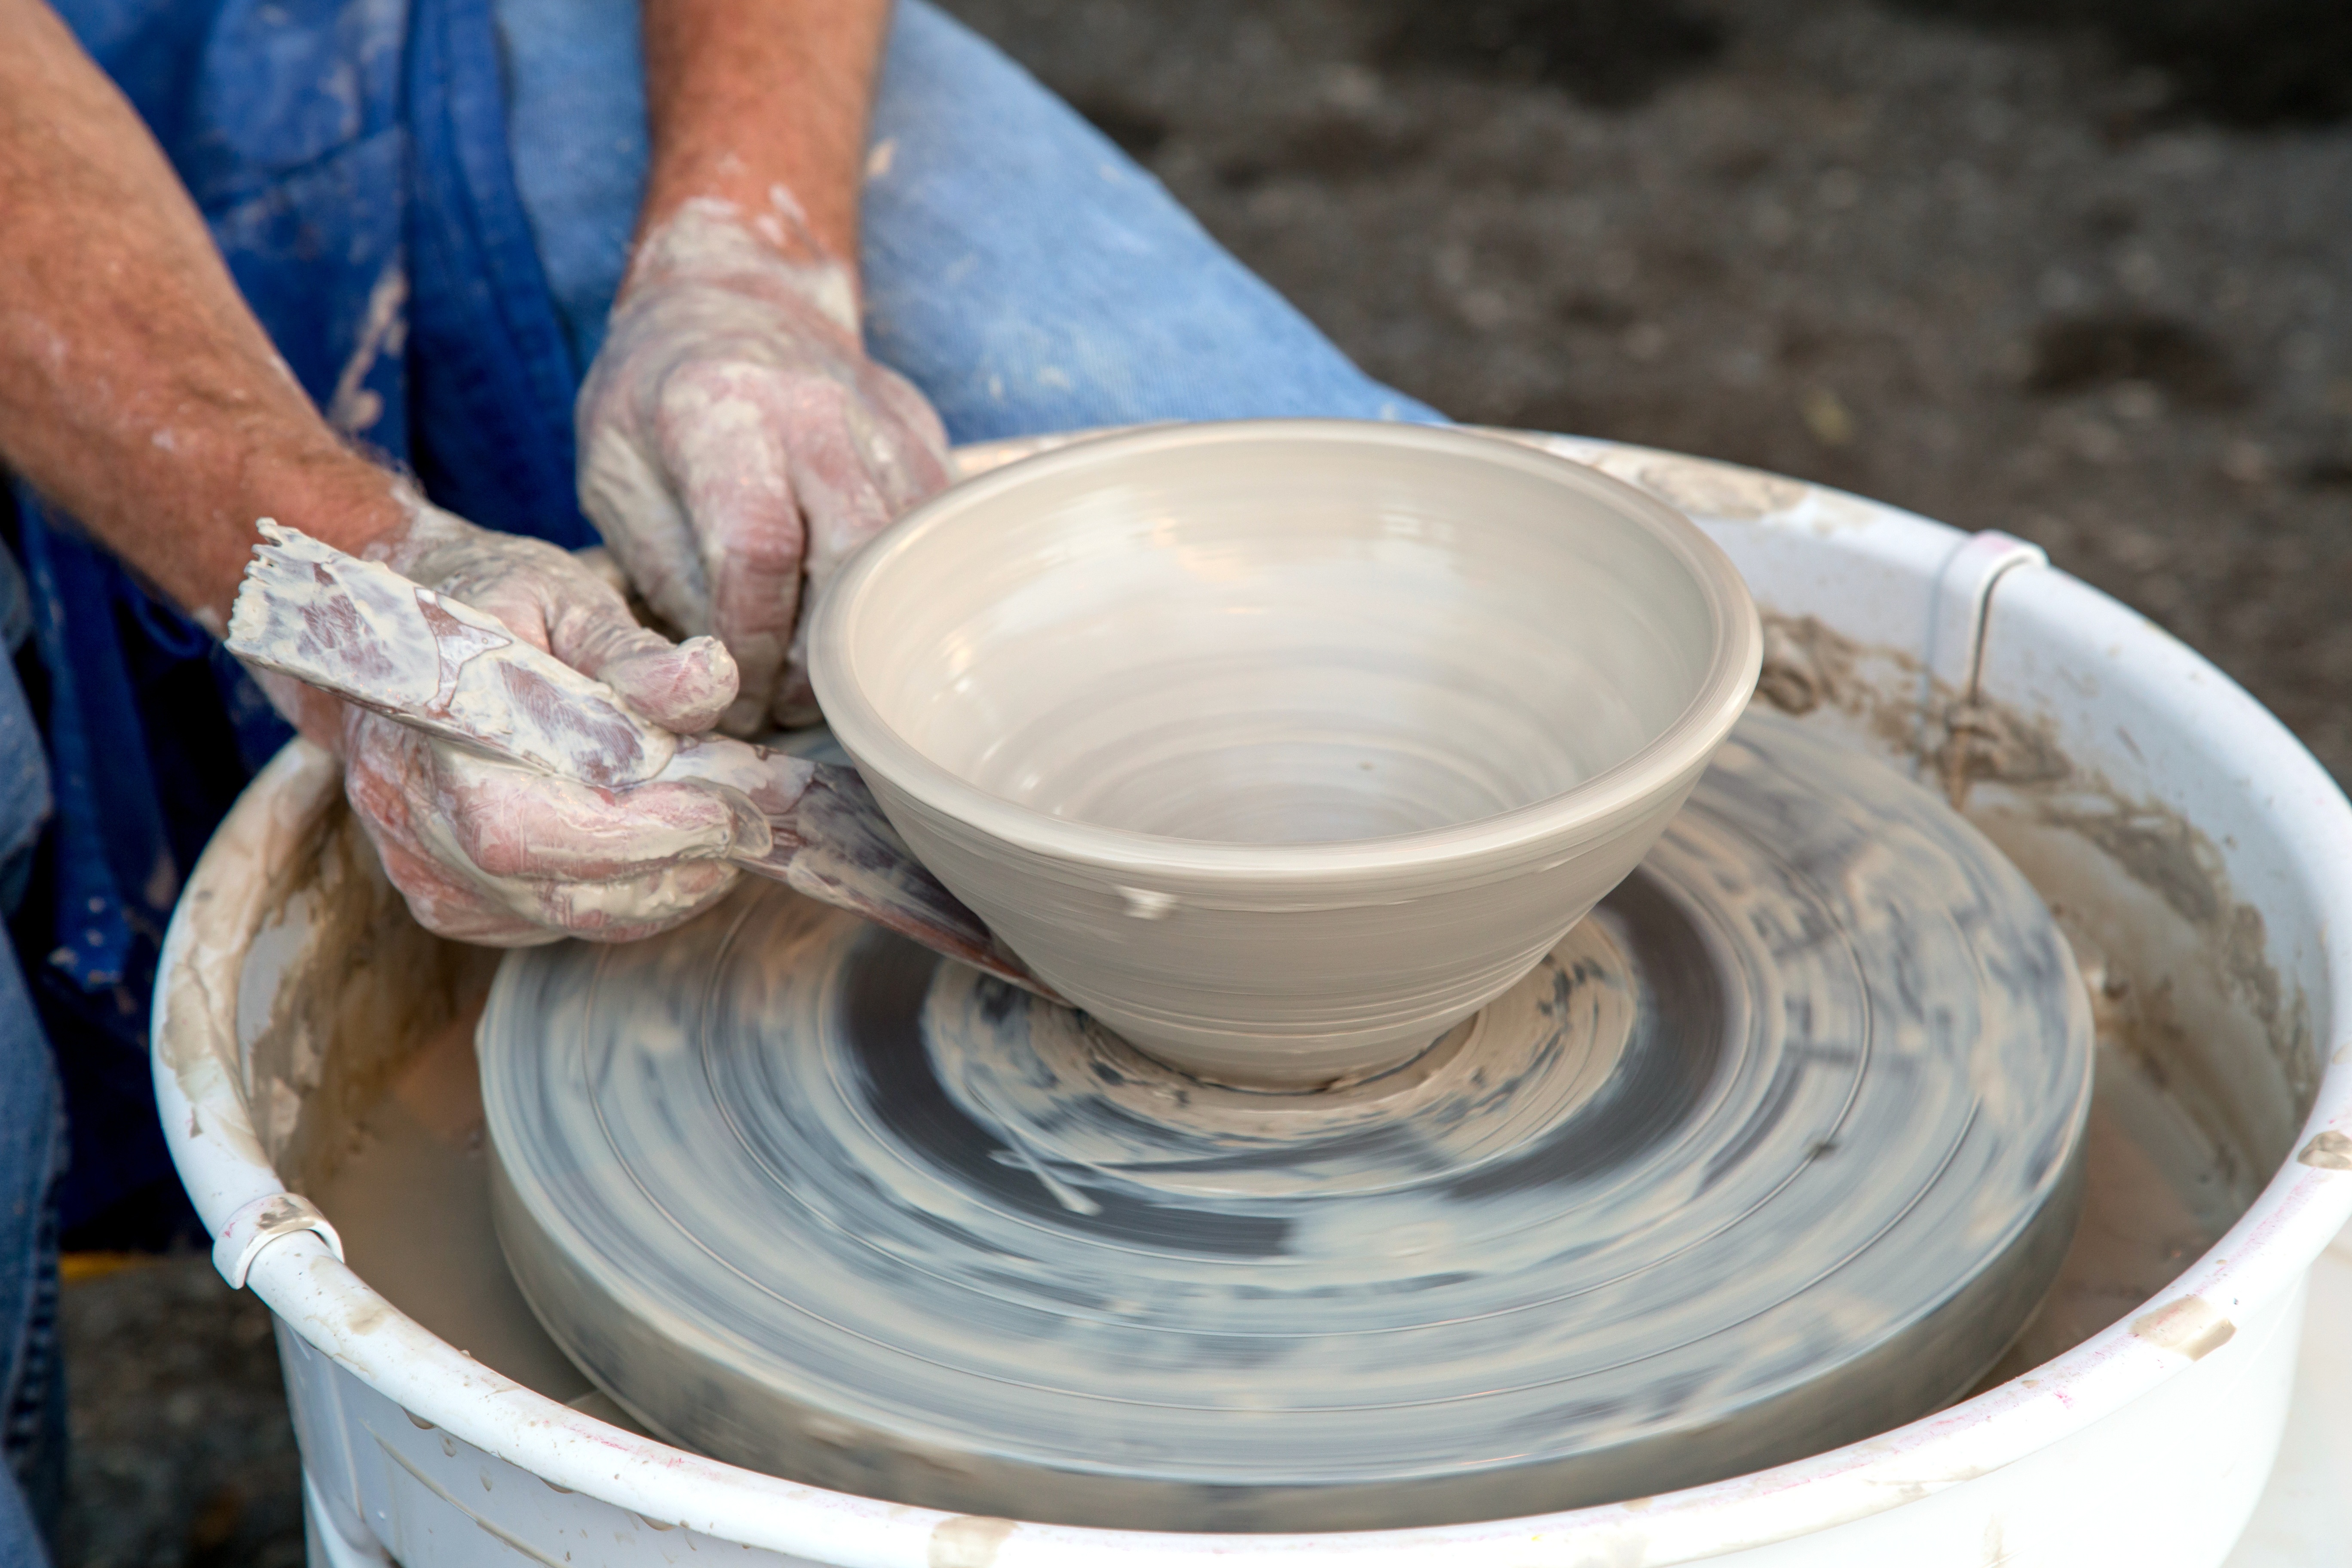
work, hand, wheel, pot, finger, ceramic, artist, craft, pottery, skill, art, creativity, turn, handmade, clay, potter, handicraft, creation, touching, man made object, potter's wheel